United States Army's Family and MWR Programs

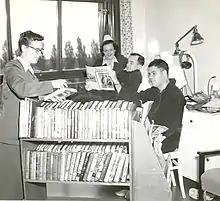
A 1951 image from Hospital Library Ward Service. U.S. Army Photo.

The Army Morale Division was established in 1918, followed by the Army Motion Picture Service in 1920 and the Library Service in 1923. In 1941, the Army Morale Division and these other organizations collectively became "Special Services."